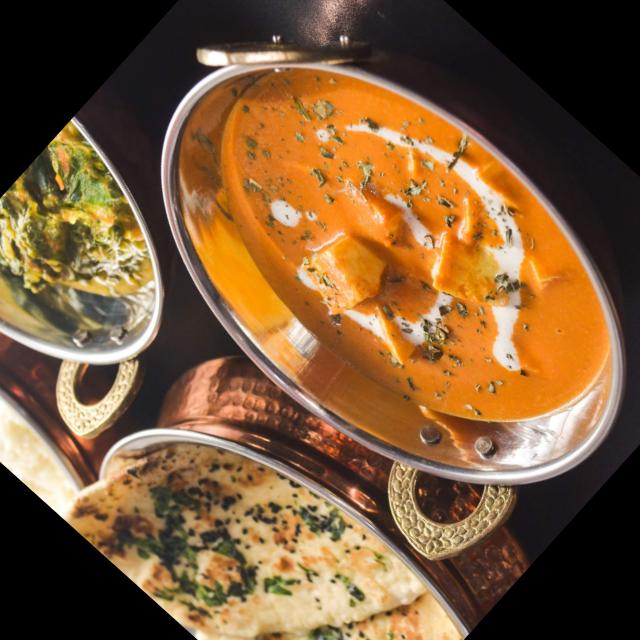
Dish: shahi_paneer